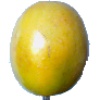
Label: maracuja